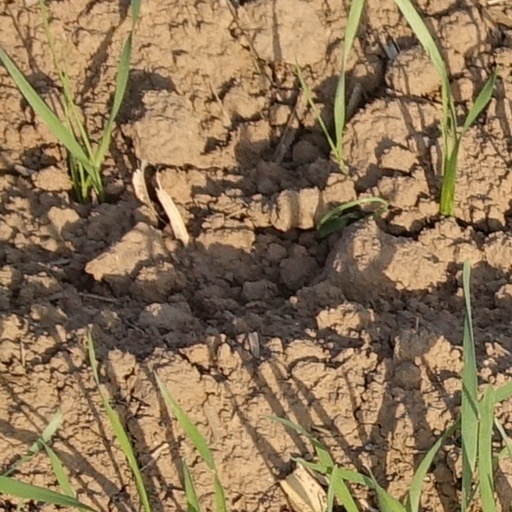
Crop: wheat